William Cranch

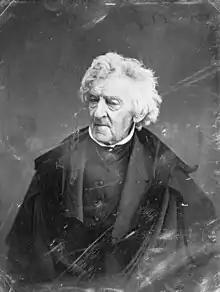

William Cranch (July 17, 1769 – September 1, 1855) was a United States circuit judge and chief judge of the United States Circuit Court of the District of Columbia. A staunch Federalist and nephew of President John Adams, Cranch moved his legal practice from Massachusetts to the new national capital, where he became one of three city land commissioners for Washington, D.C., and during his judicial service also was the 2nd Reporter of Decisions of the Supreme Court of the United States and a Professor of law at Columbian College (which later became George Washington University).